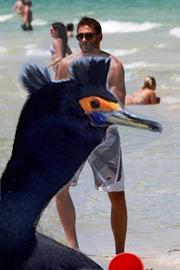
Bird species: Red_faced_Cormorant
Bird type: waterbird
Background: water